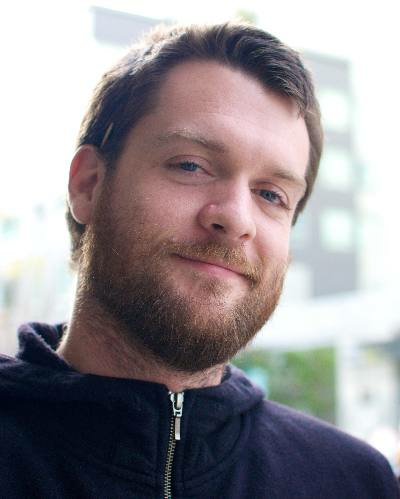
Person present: Yes